Lake Altaussee

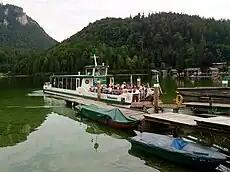
The "Altaussee" 2019

The company Stern Schifffahrt GmbH, based in Gmunden, operates shipping on Lake Altaussee. Boats run regularly between the Madlmaier landing stage in Altaussee and the Seewiese landing stage on the northeast shore. On May 7, 2011, the Altaussee, Austria's first solar-electric powered catamaran, began operating on the lake. The boat has room for 80 passengers. Since 2018, the company has also been offering flatboat trips including skippers. Combustion engines are prohibited on ships and boats in Lake Altaussee, as well as on all lakes in the inner Salzkammergut region. However, there are some exceptions to this rule, including professional fishing, liner shipping, and vehicles used by rescue and fire departments.